Bondi Beach

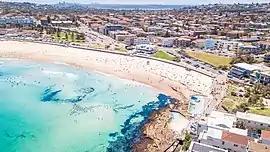
Aerial view of Bondi Beach

Bondi Beach is a popular beach and the name of the surrounding suburb in Sydney, New South Wales, Australia. Bondi Beach is located east of the Sydney central business district, in the local government area of Waverley Council, in the Eastern Suburbs. In the 2021 Australian census it had a population of 11,513 residents. Its postcode is 2026. Bondi, North Bondi and Bondi Junction are neighbouring suburbs. Bondi Beach is one of the most visited tourist sites in Australia, and the location of two series "Bondi Rescue" and "Bondi Vet".